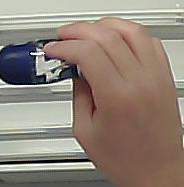
Product: nivea_rollon